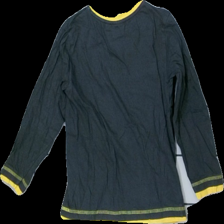
View: back
Type: Top
Category: Children
Brand: Not in the list
Brand text on label: disney
Colors: Grey, Yellow, Blue, Multicolor
Material: 100% cotton
Pattern: Other
Cut: Regular
Size: 122
Season: All
Damage location: top right
Price range: <50
Recommended usage: Export
Description: grå långärmad tröja med flygplan på, urtvättad
Comment: urtvättad